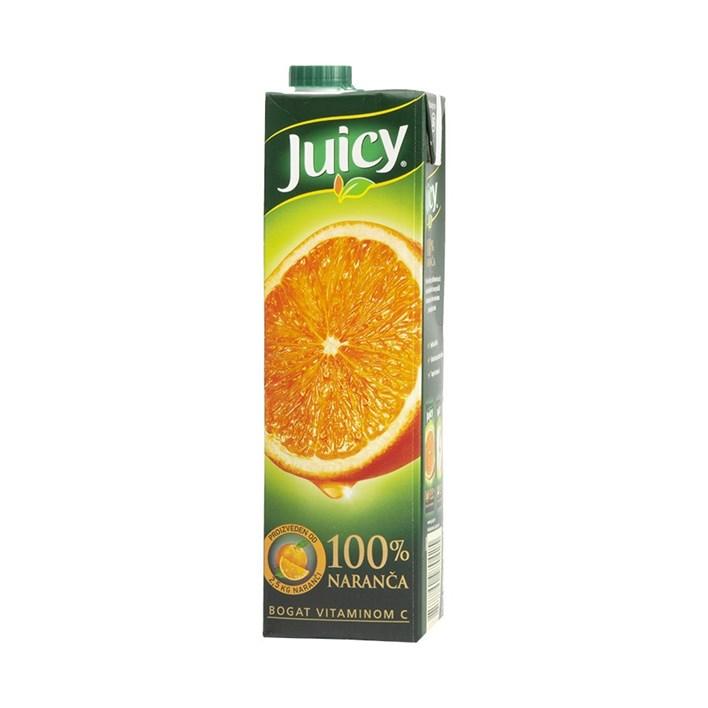
Waste category: cardboard